Irena Radović

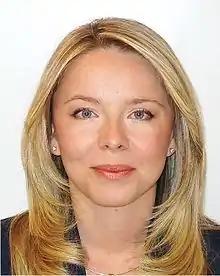
Irena Radović

Irena Radović is a Montenegrin economist, diplomat and civil servant. She was appointed governor of the Central Bank of Montenegro in December 2023. She has served as Montenegro's ambassador to several countries, lectured in international economics at several universities, was Deputy Minister of Foreign Affairs in 2007, and represented Montenegro in various international political and cultural organizations. From March 2017 to July 2018, she was Vice-Governor of the Central Bank of Montenegro. She was appointed member of the Board of the Investment and Development Fund (IDF) of Montenegro in December 2020 and elected executive director in January 2021 for four years.